Analysis of variance

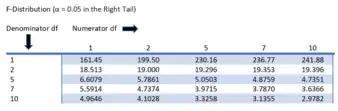
To check for statistical significance of a one-way ANOVA, we consult the F-probability table using degrees of freedom at the alpha level. After computing the F-statistic, we compare the value at the intersection of each degrees of freedom, also known as the critical value. If one's F-statistic is greater in magnitude than their critical value, we can say there is statistical significance at the alpha level.

ANOVA uses traditional standardized terminology. The definitional equation of sample variance is formula_12, where the divisor is called the degrees of freedom (DF), the summation is called